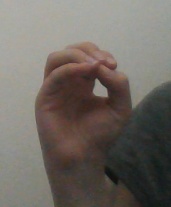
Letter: ha